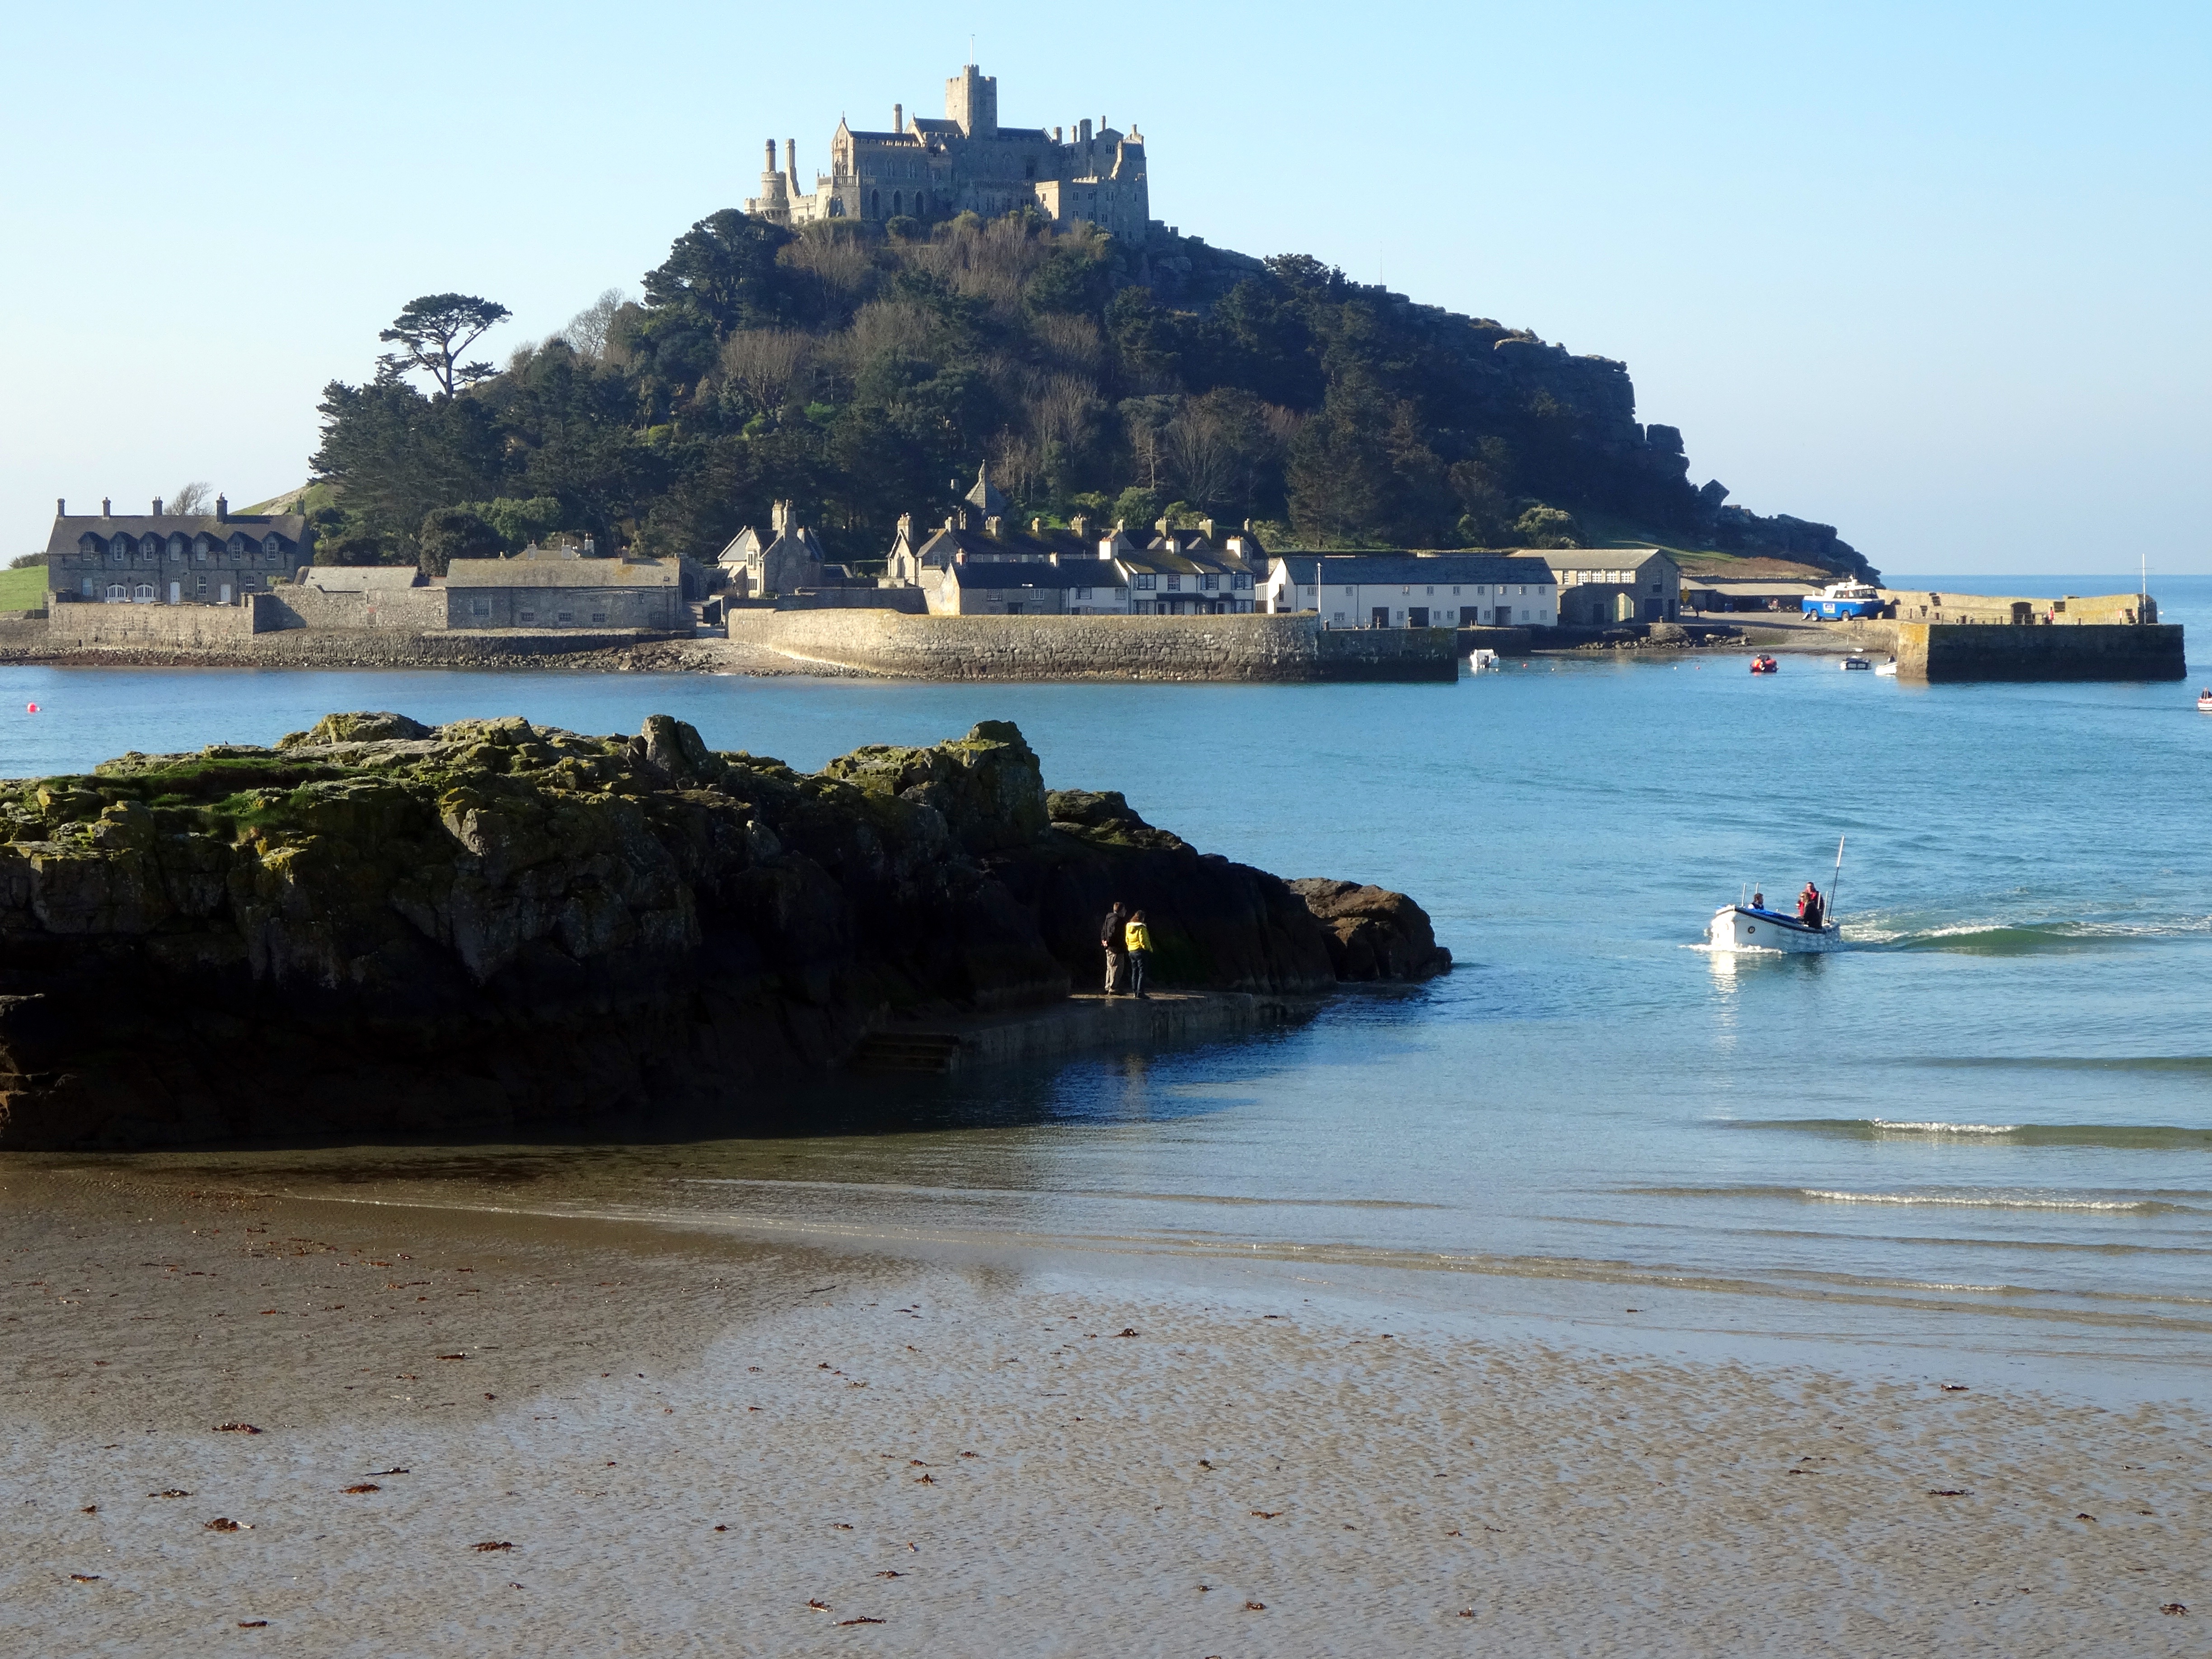
beach, sea, coast, water, rock, ocean, shore, wave, vacation, cliff, cove, vehicle, tower, bay, castle, terrain, body of water, england, stand, historically, cornwall, cape, islet, marazion, st michael's mount